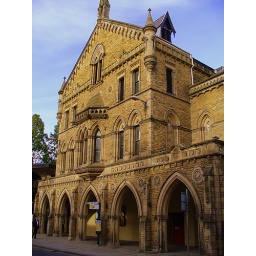
Theatre Royal ,York,with a bus stop right in front of the building